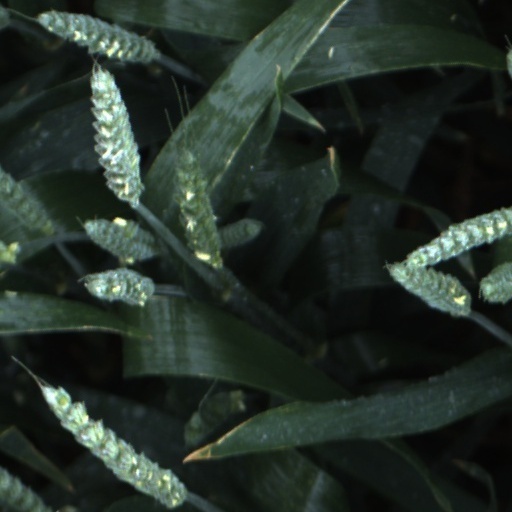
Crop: wheat